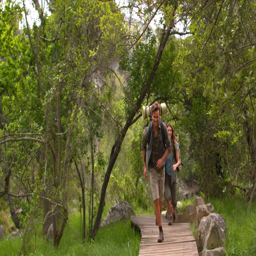
smiling couple on a hike in the countryside in slow motion